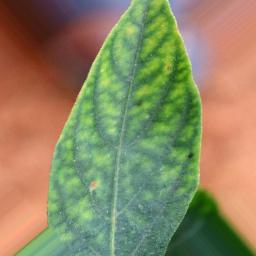
Label: nutritional